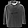
Label: Pullover